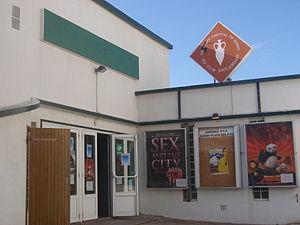
Cinéma de Quend-Plage, où a lieu le festival du film grolandais
Le Festival International du Film Grolandais de Toulouse, dit FIFIGROT, est un festival de cinéma, organisé annuellement au mois de septembre à Toulouse depuis 2012. Il résulte d'un partenariat entre l'équipe de l'émission télévisée française Groland, la chaîne Canal+, et des associations : Ciné Pax à Quend et A Côté à Toulouse.
Le Groland, ou la Présipauté du Groland, est un ensemble d'émissions, tournant autour d'un pays fictif, imaginé en 1992 par l'équipe de Jules-Édouard Moustic pour les besoins de diverses émissions d'humour et de divertissement de la chaîne de télévision française Canal+.